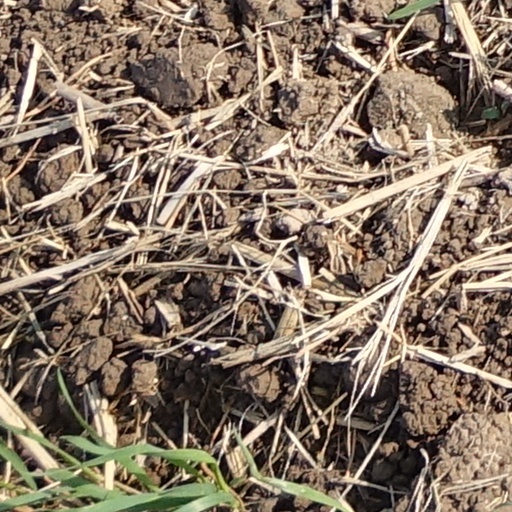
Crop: wheat